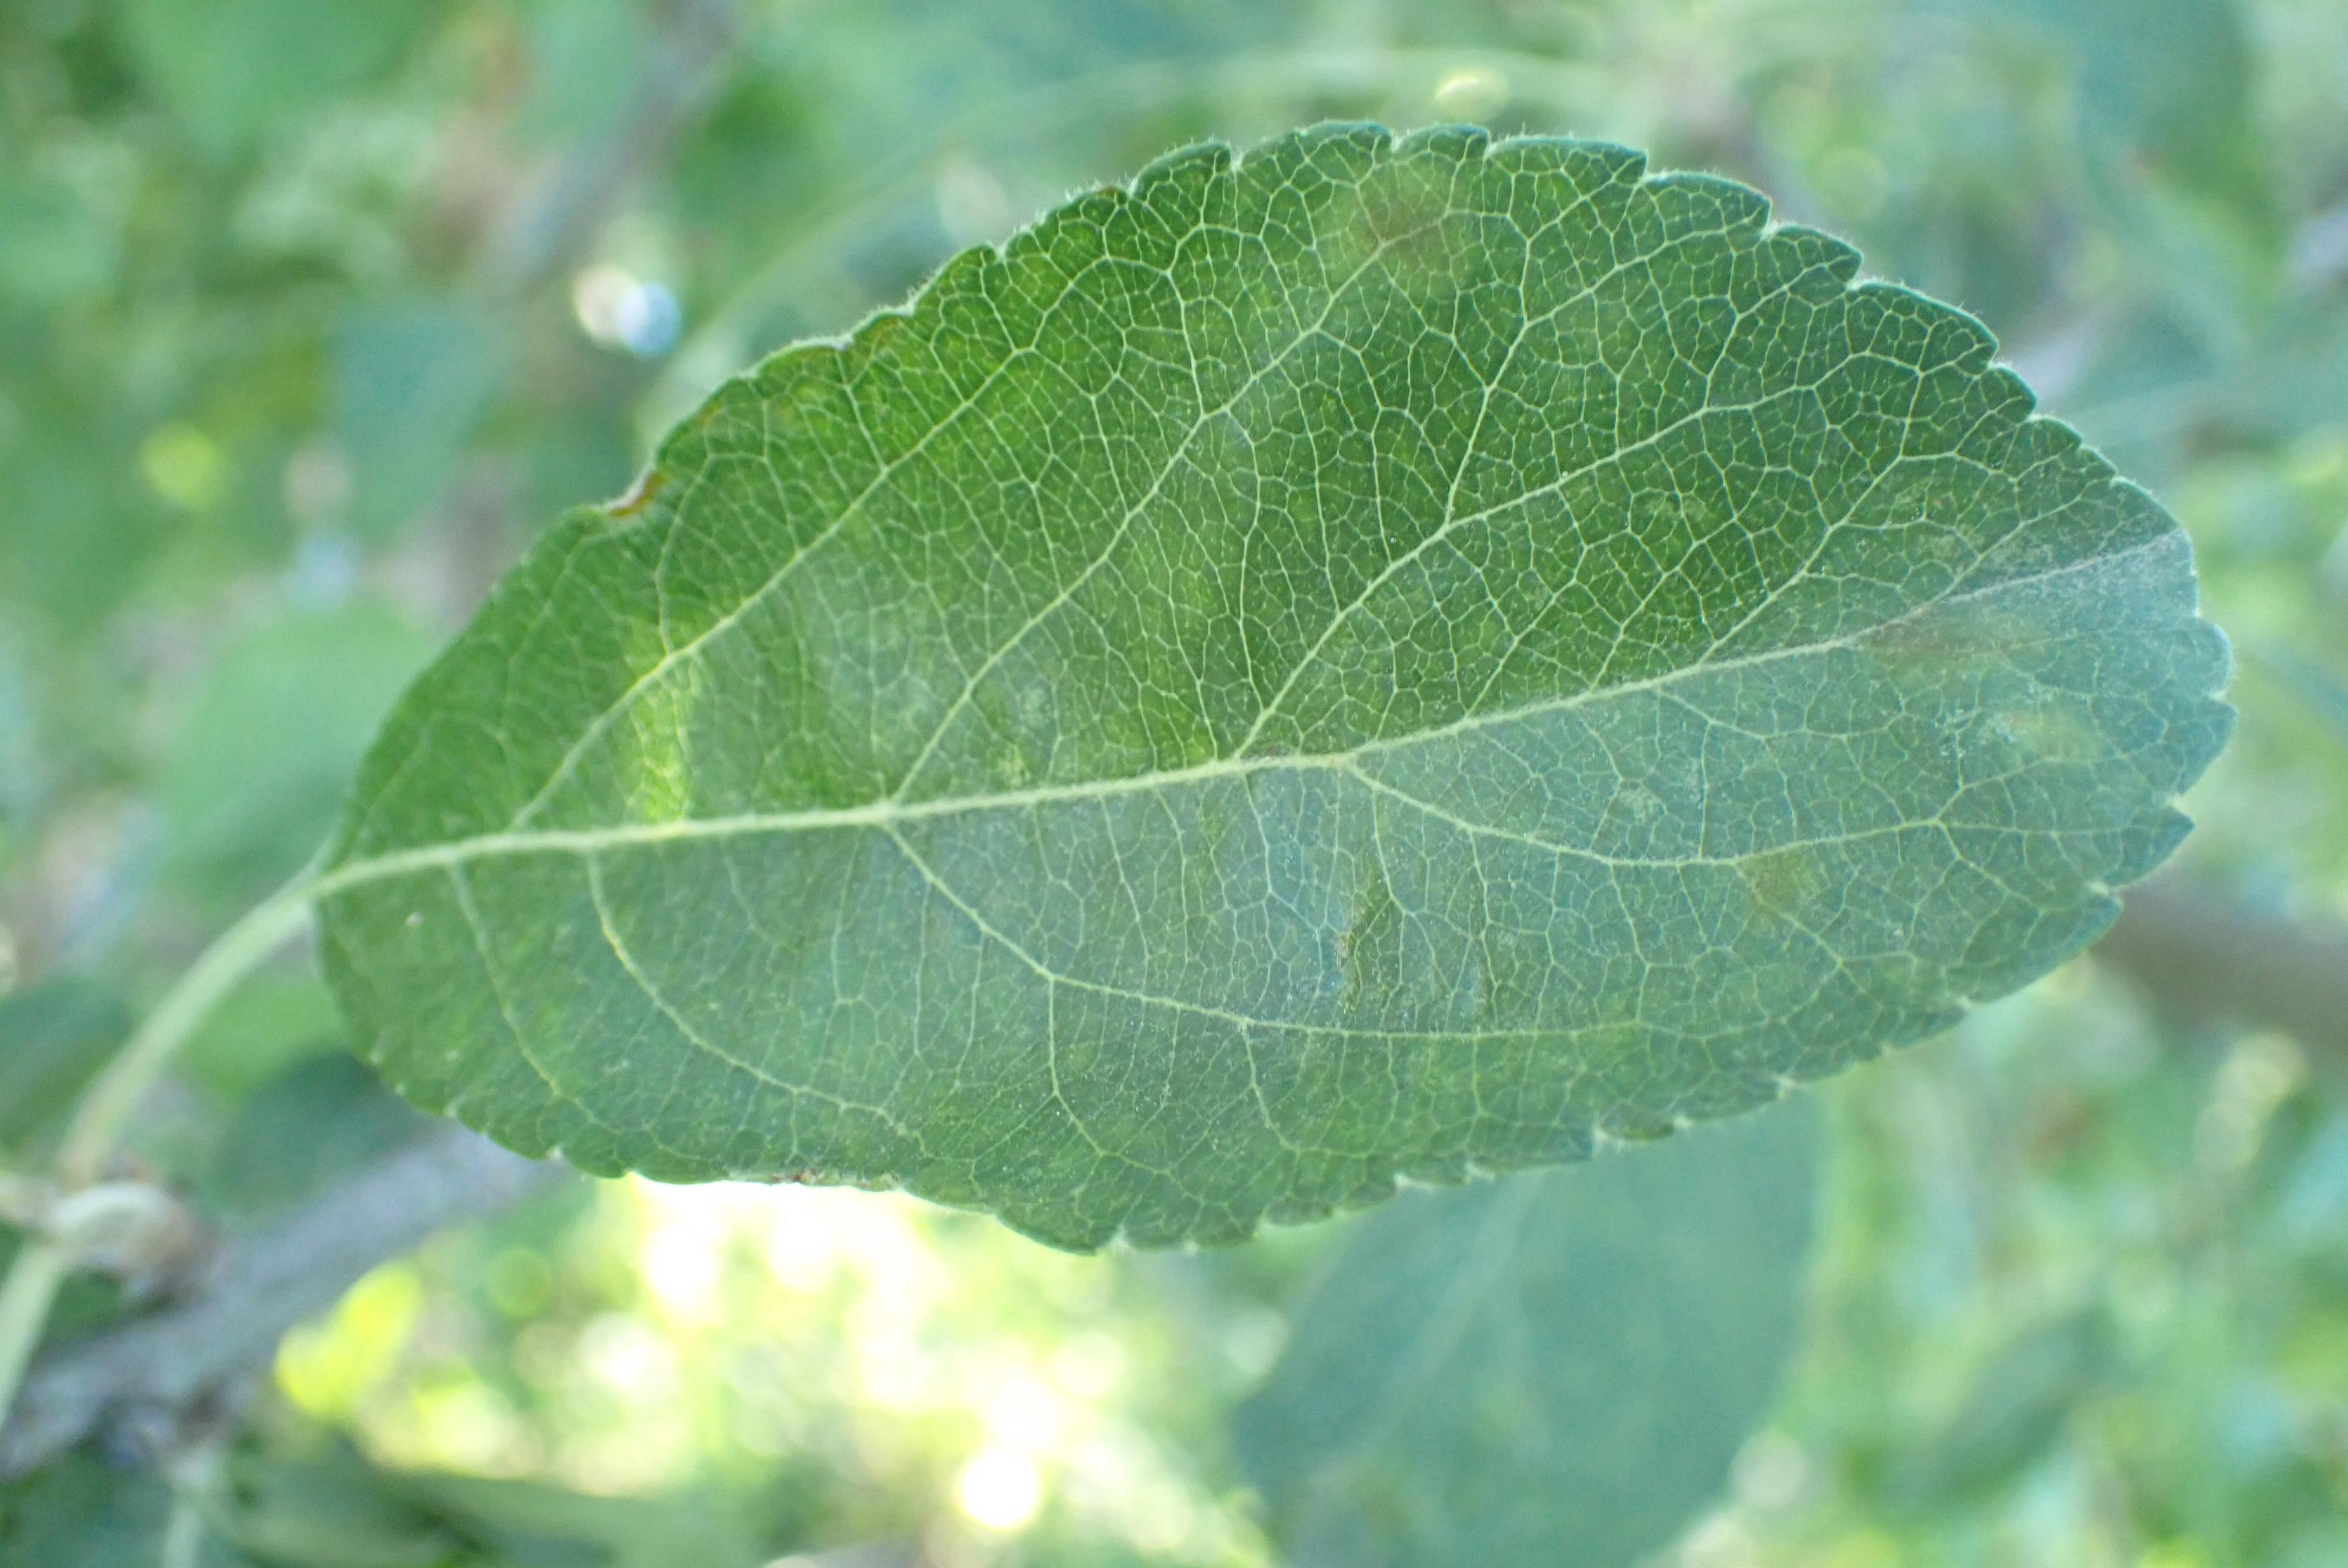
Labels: scab